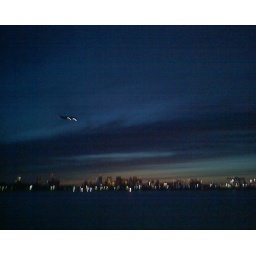
walking with david at castle island, near logan airport.